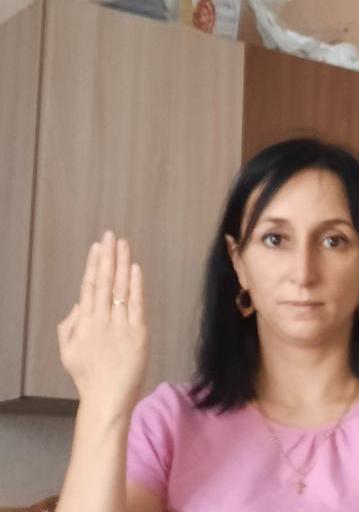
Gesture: stop_inverted